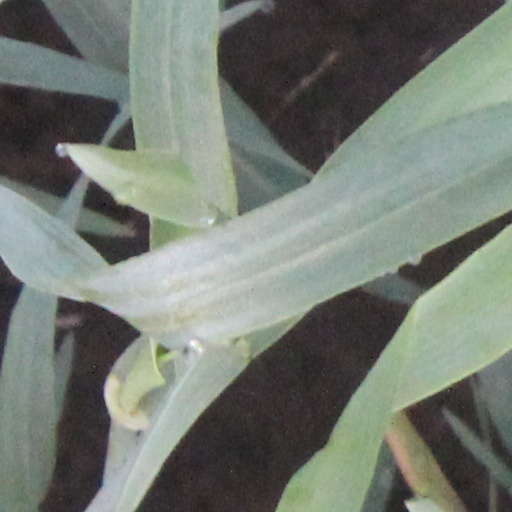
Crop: wheat